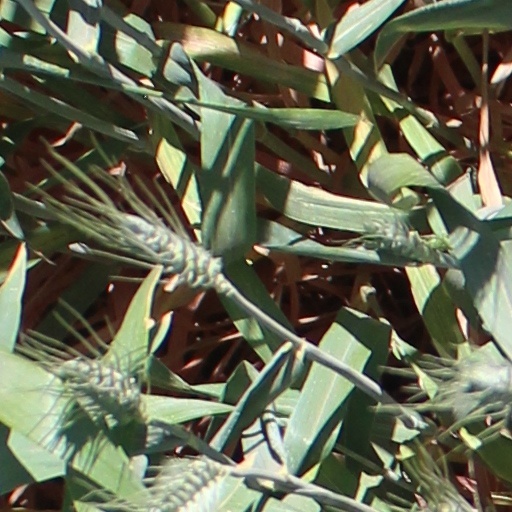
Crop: wheat